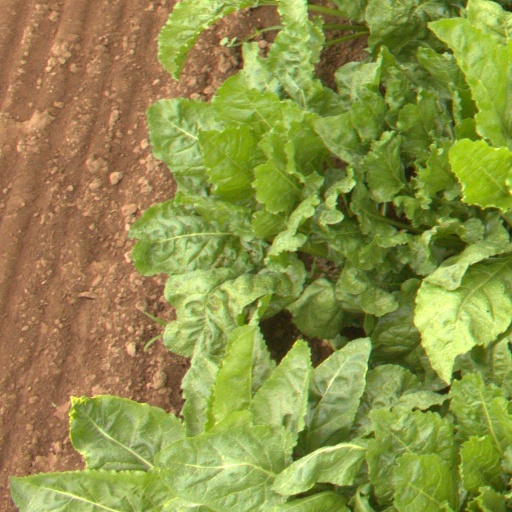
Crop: sugar beet